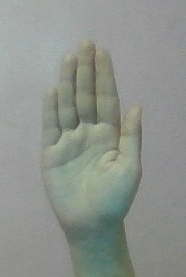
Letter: seen